Isabel Cooper (artist)

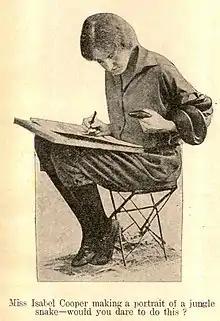
Cooper held live animals, including snakes, so that she could paint them with their living colors and character.

Cooper was known for her paintings of animals collected during research expeditions. She painted animals that were still alive in order to best capture their colors and character. Some of the animals were anesthetized first with ether so that they remained still while she painted them. Her first pieces were done with watercolors, and then she changed to using Japanese paper colors and India inks.